Bobby Ancell

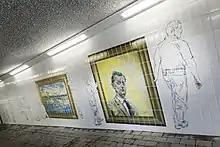
Commemorative mural in Motherwell featuring Bobby Ancell

Motherwell was Ancell's next port of call in 1955 where he appointed ex-Dundee teammate Reuben Bennett to his training staff. At Fir Park, he was able to put his purist principles into practice and developed a dynamic young side known as the 'Ancell Babes'. Under his guidance, no fewer than eight players gained international recognition featuring players like Ian St John, Charlie Aitken and Willie Hunter. The club's best finish in Ancell's tenure was third place in 1959 followed by finishes in fifth spot in the two subsequent seasons.